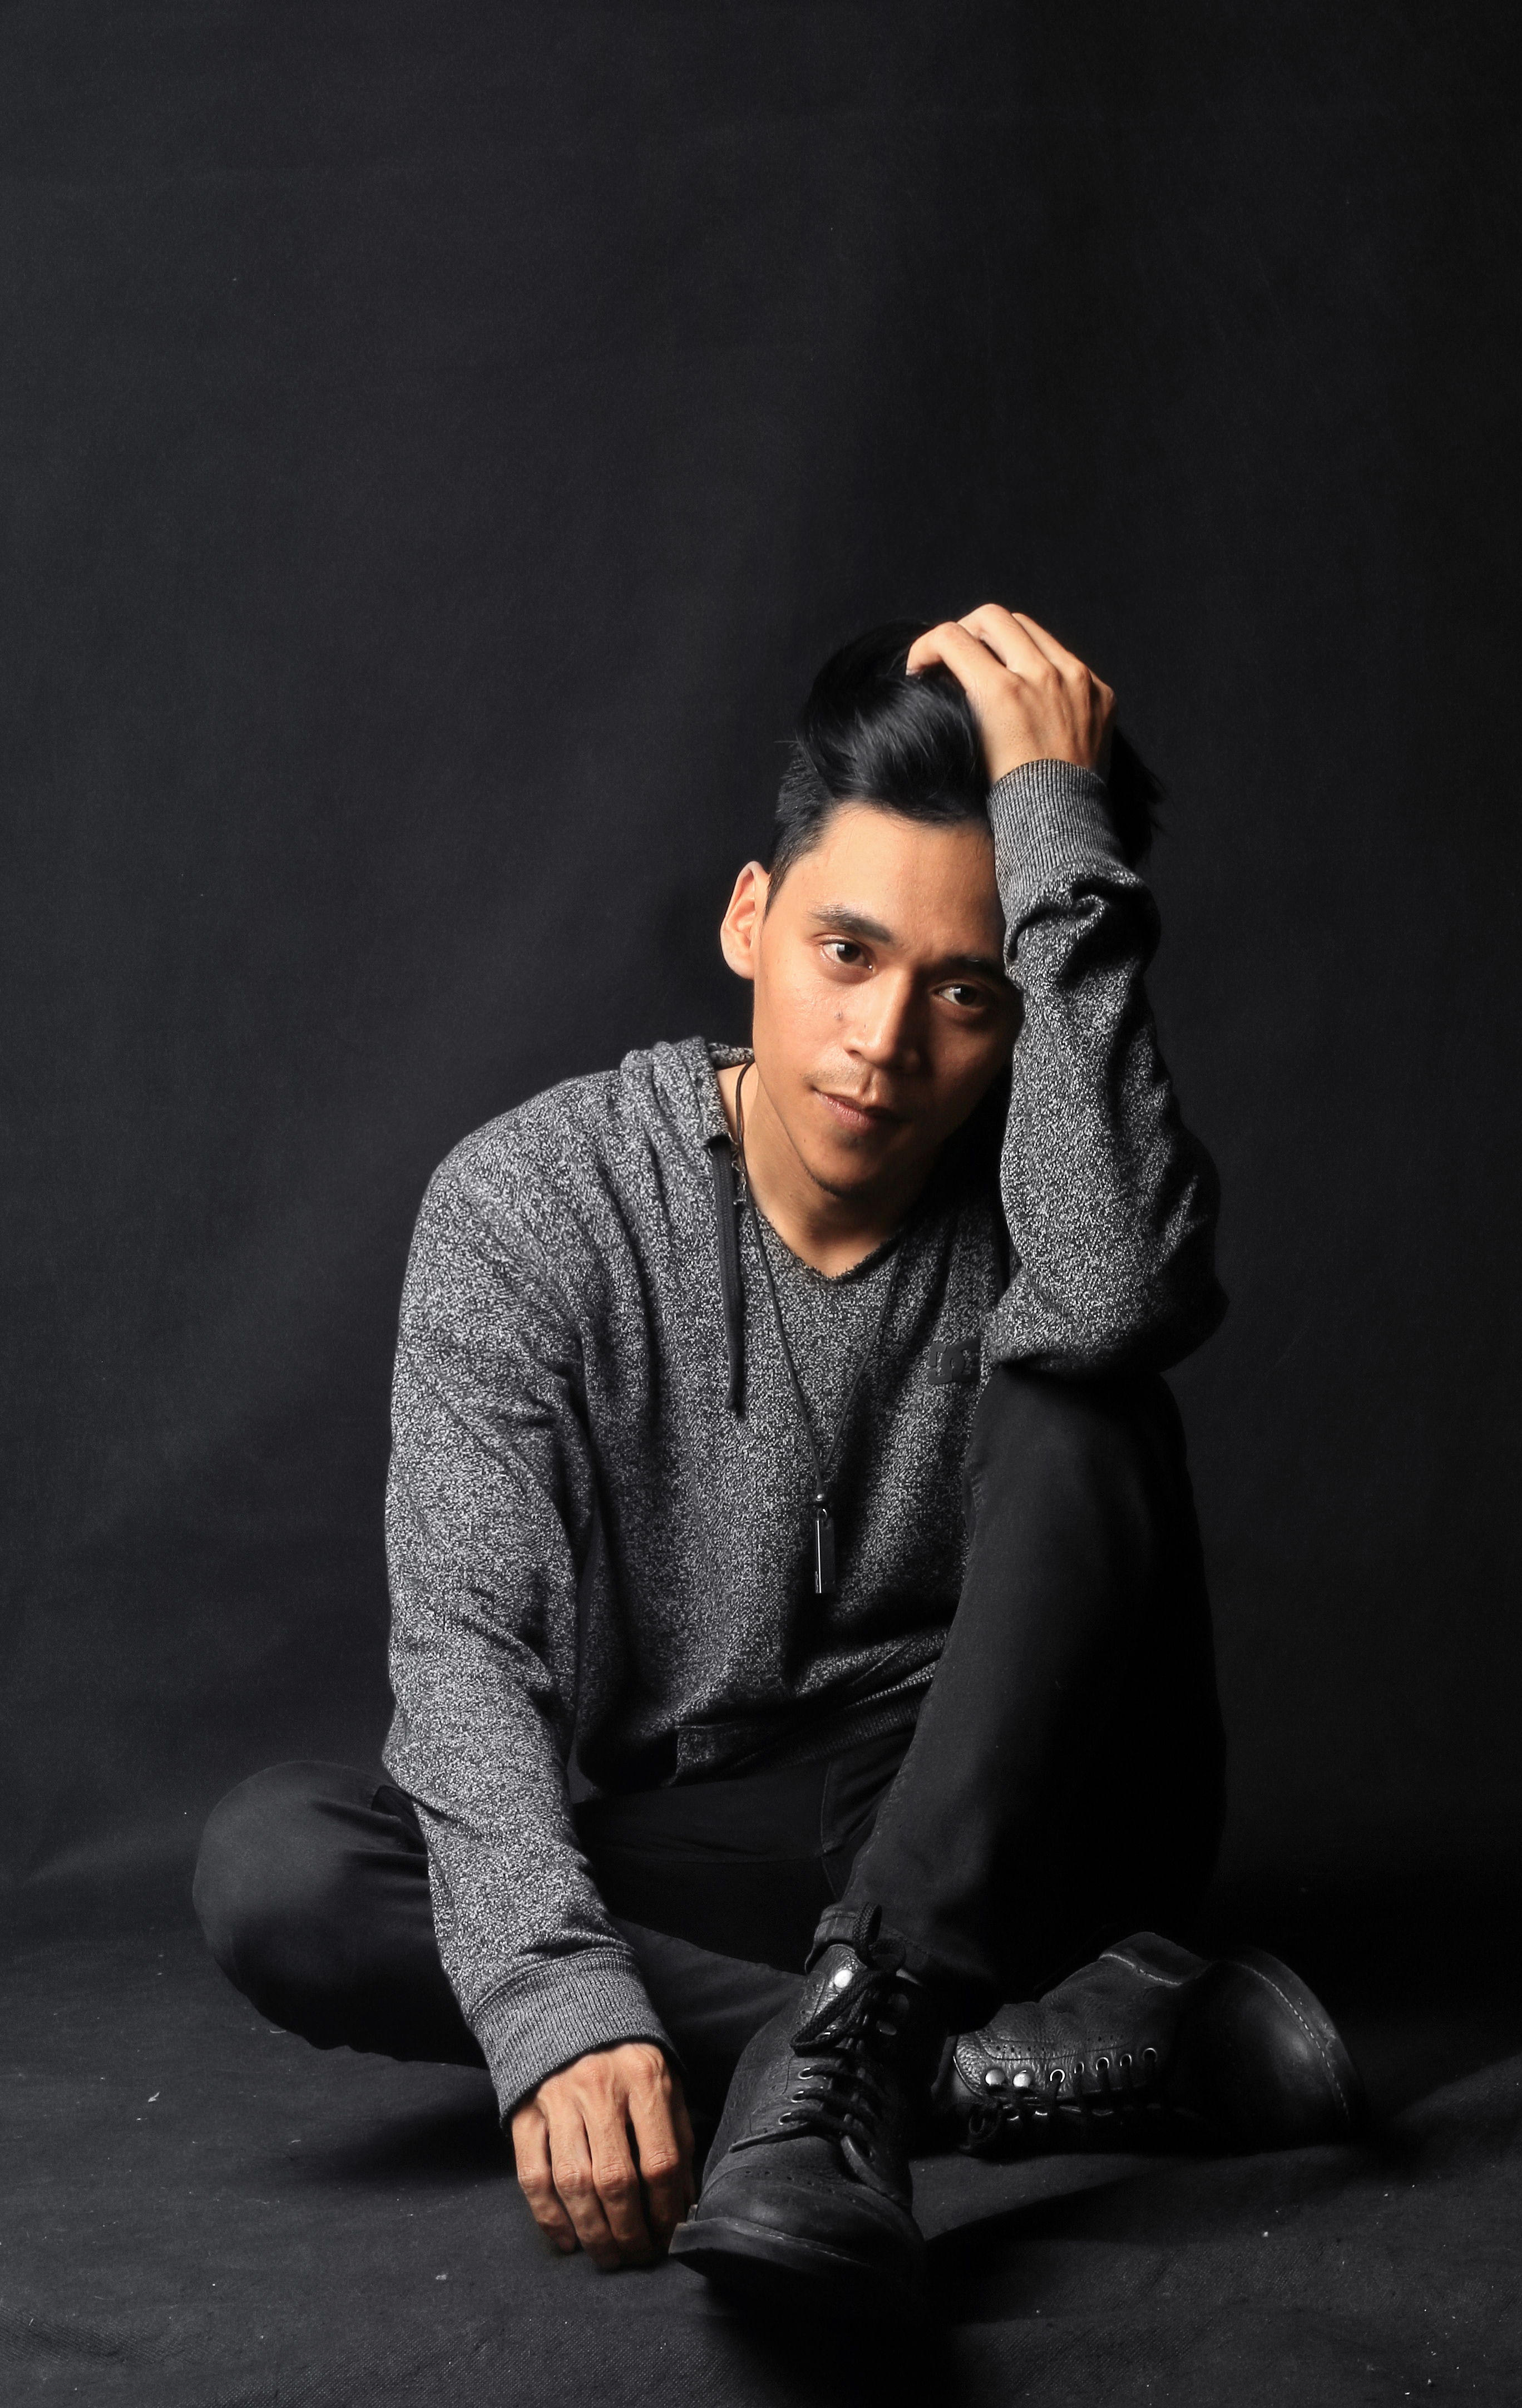
model, man, sitting, cool, photography, photo shoot, flash photography, outerwear, portrait photography, portrait, muscle, stock photography, jeans, beard, darkness, black hair